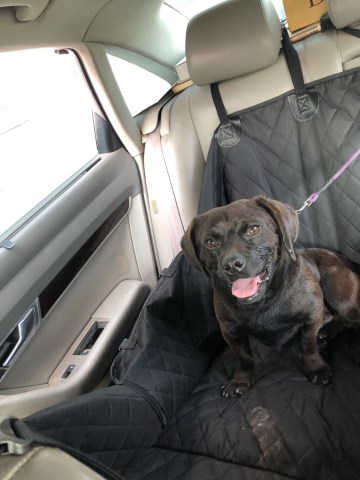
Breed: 3580-n000122-Labrador_retriever